Larne gun-running

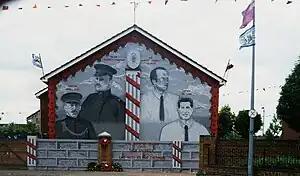
Mural in Island Street, East Belfast, 2001, depicting two of those involved in the Larne gun-running; Captain Craig (far-left) and Major Crawford (second from left)

One of the key figures in the operation was Captain Wilfrid Spender, a member of the UVF headquarters staff who is alleged to have been responsible for the entire scheme and helped in the "Hoax" masquerade. His wife recorded details of the landing in her diary for the dates 24–25 April: